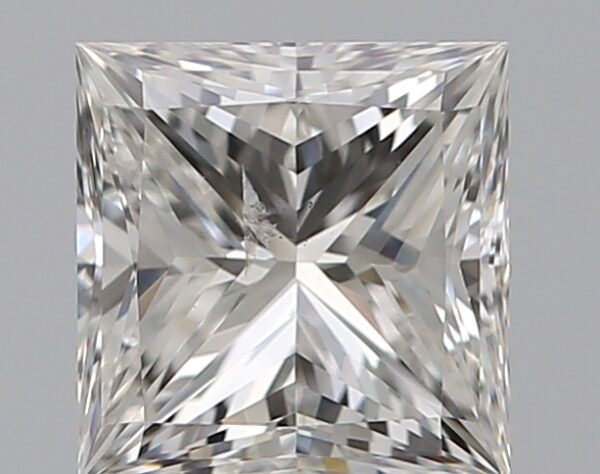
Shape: princess
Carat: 0.7
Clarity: SI2
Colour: H
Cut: VG
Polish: EX
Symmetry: VG
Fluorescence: N
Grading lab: GIA
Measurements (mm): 4.95 x 4.84 x 3.62